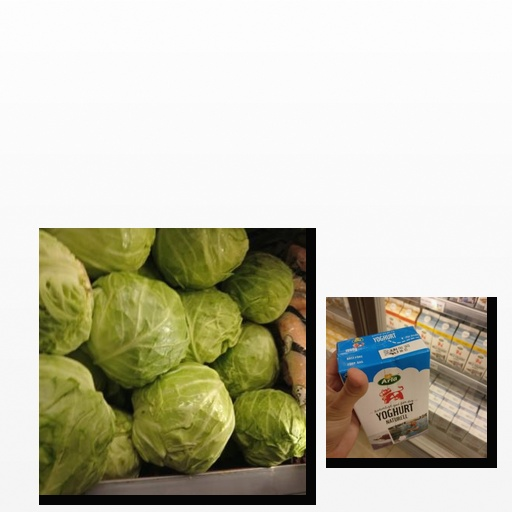
Food items: natural_yogurt, cabbage